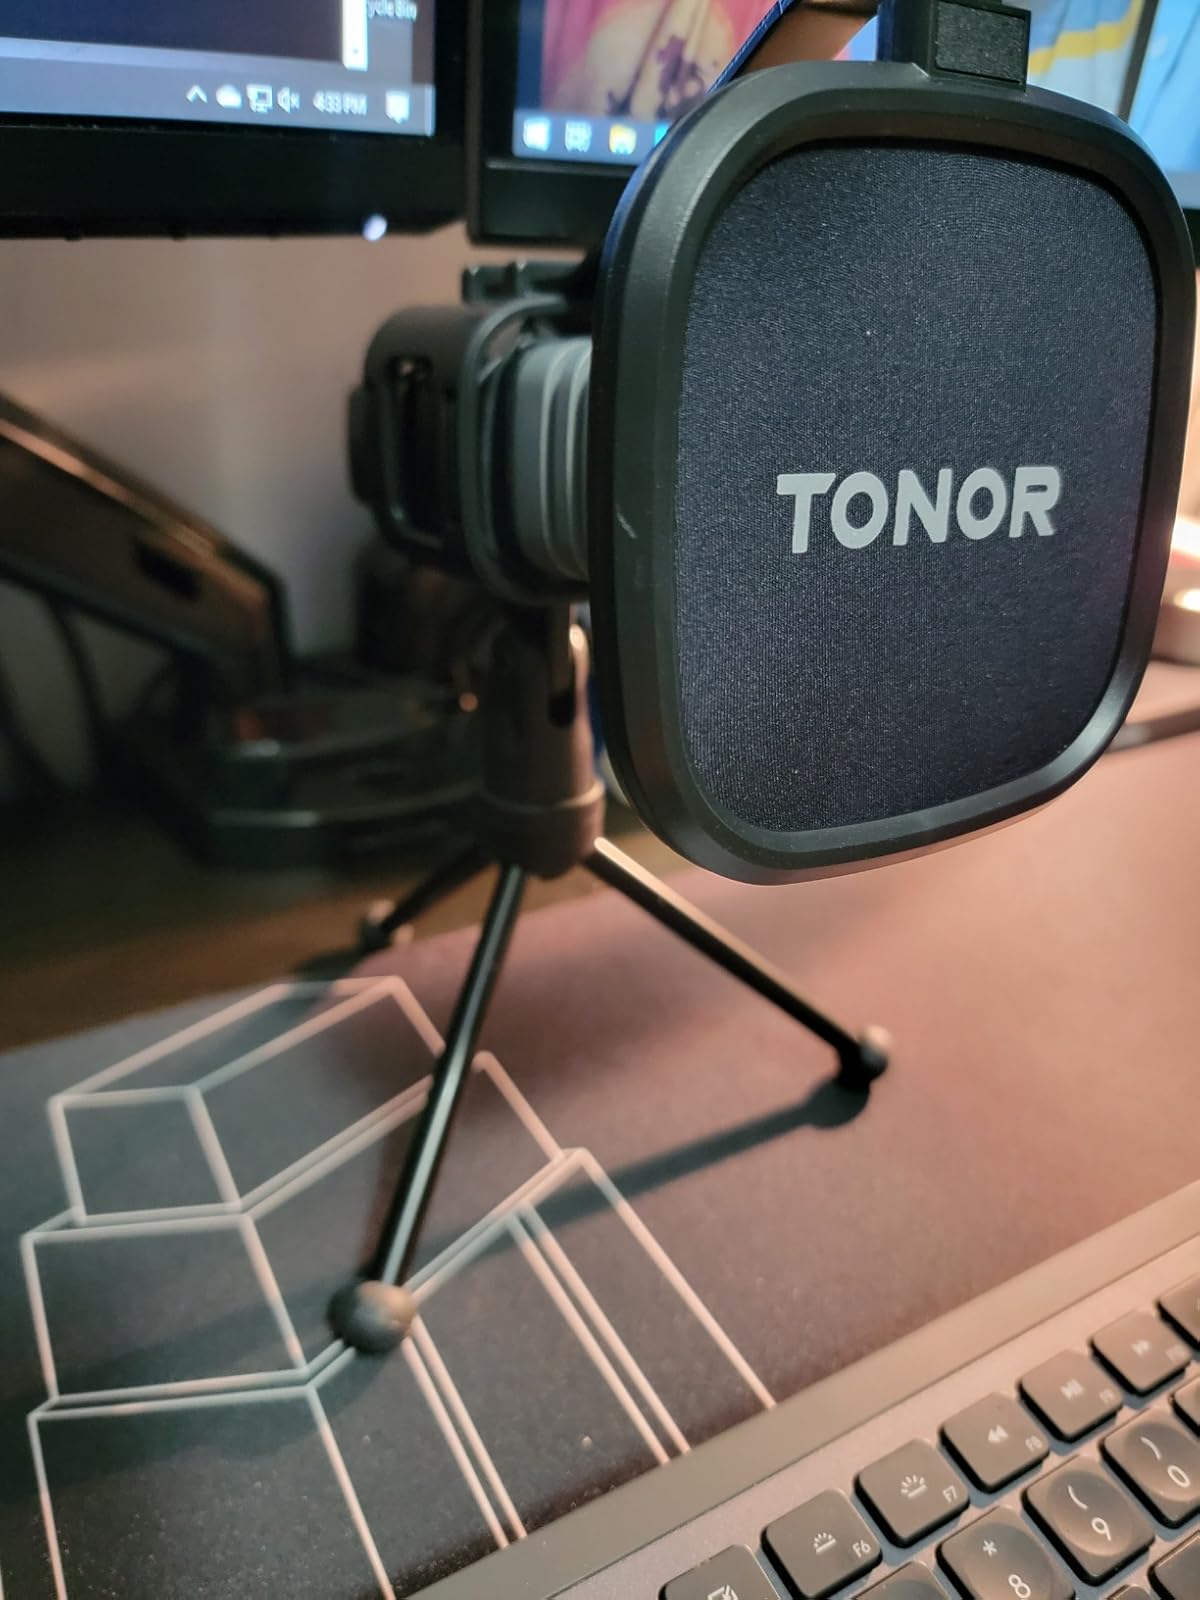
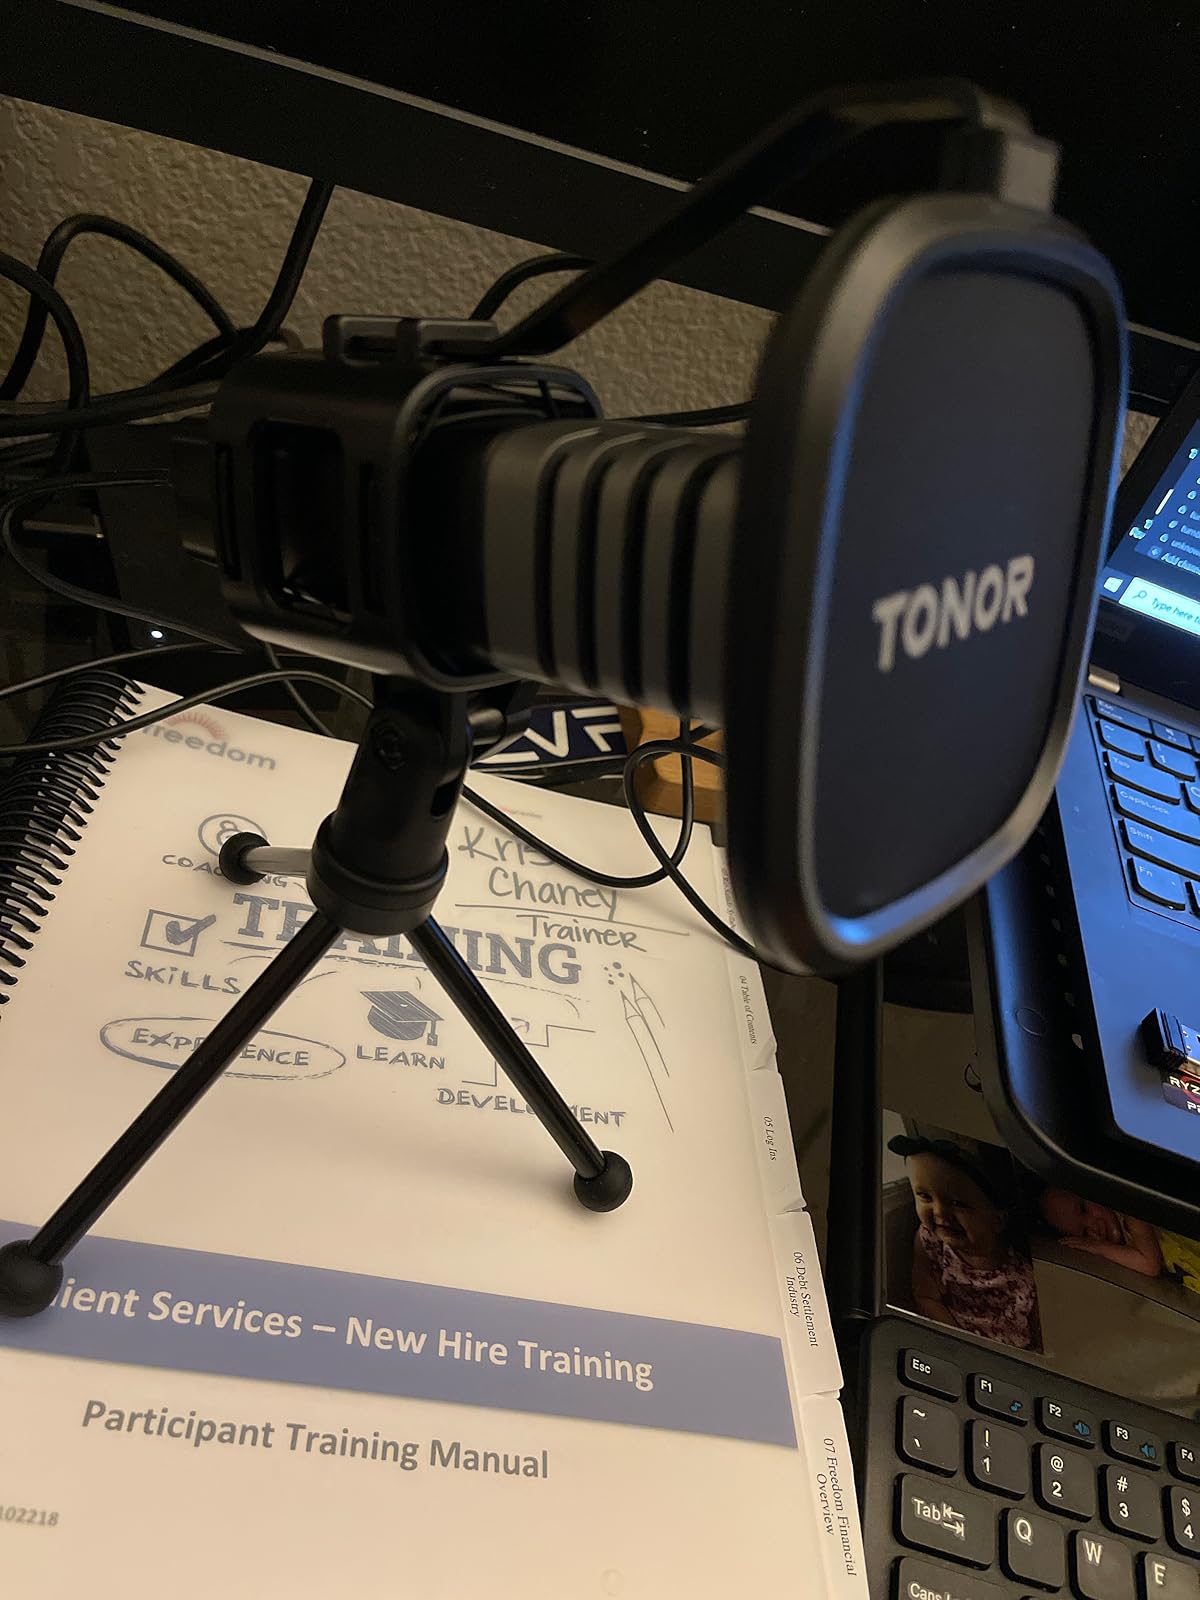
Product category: microphone
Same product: yes